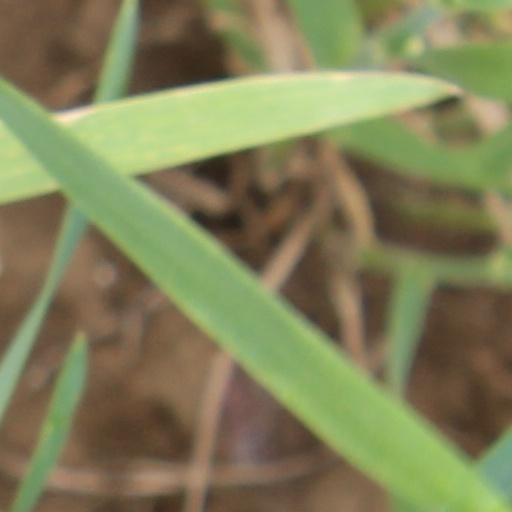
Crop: wheat